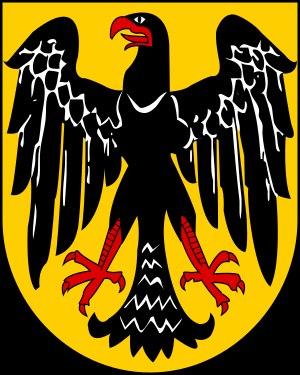
Emil Doepler est un illustrateur allemand, de style art nouveau.